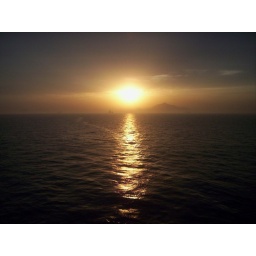
sun and a mountain in the horizon. watch out for a vanishing ship as a dot